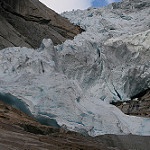
Label: glacier